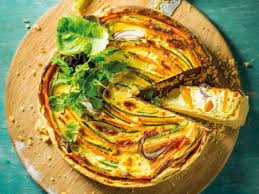
Label: trash